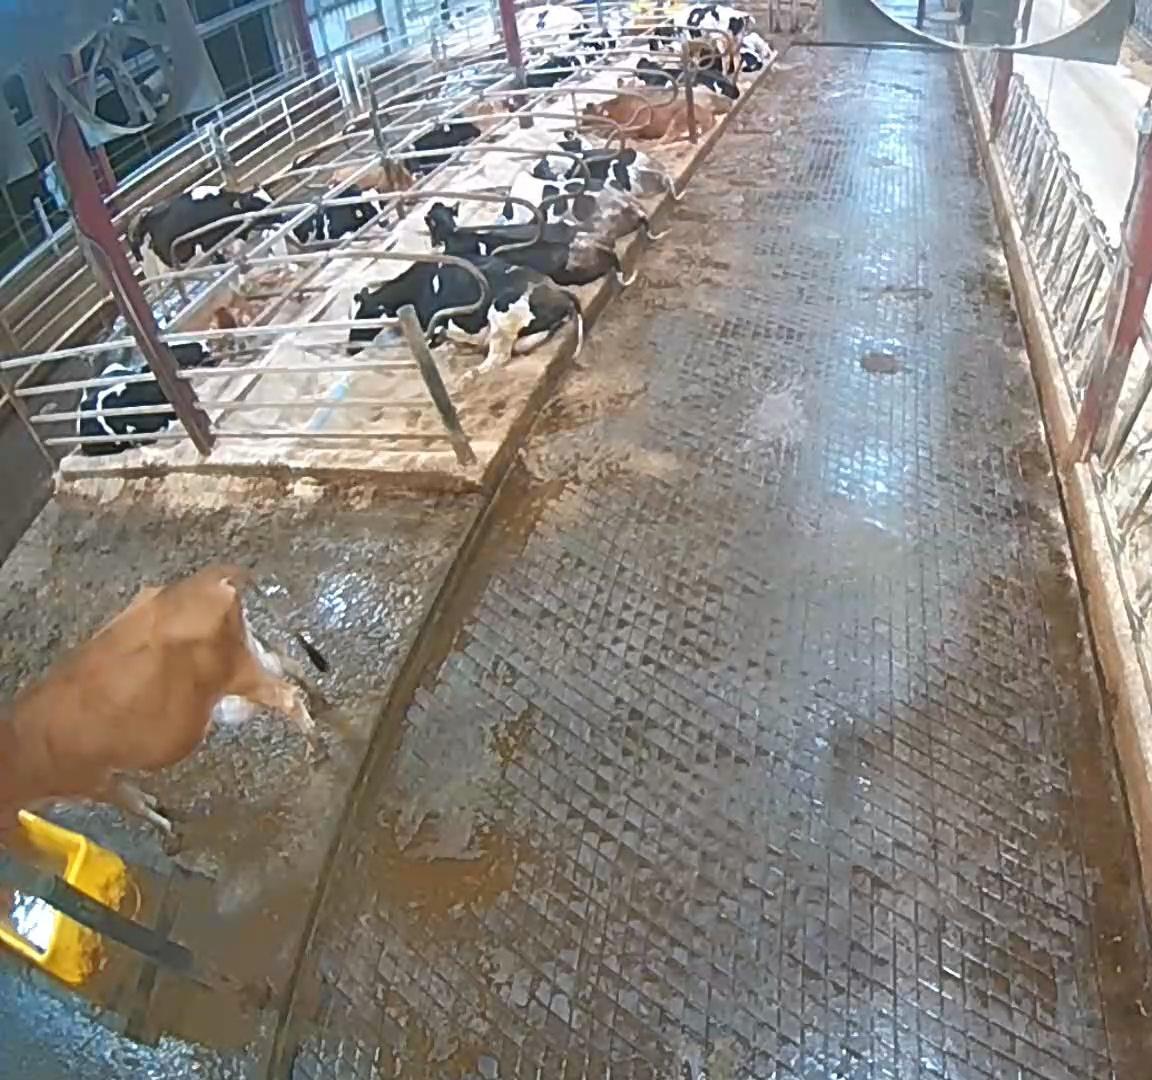
Number of cows: 15